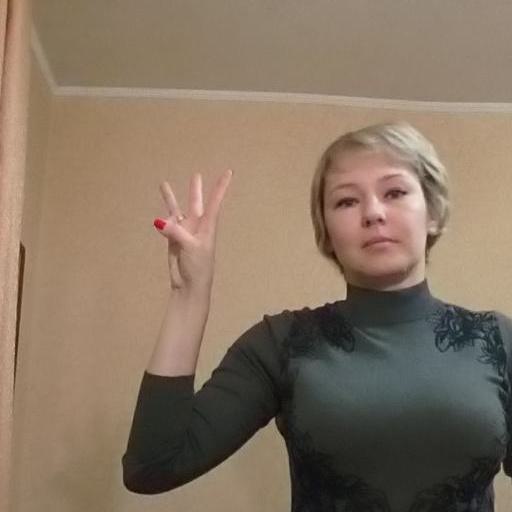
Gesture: three